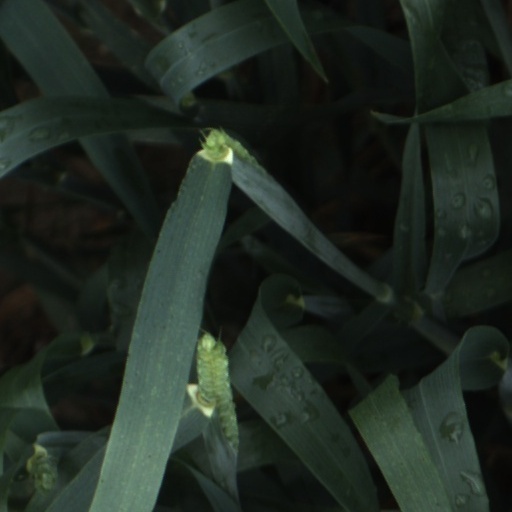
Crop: wheat